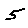
Label: 5